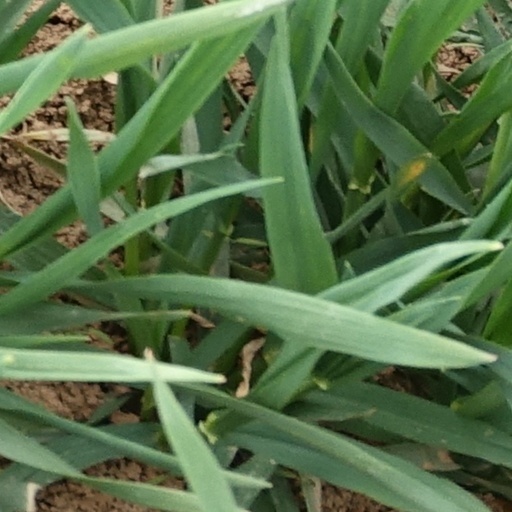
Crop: wheat